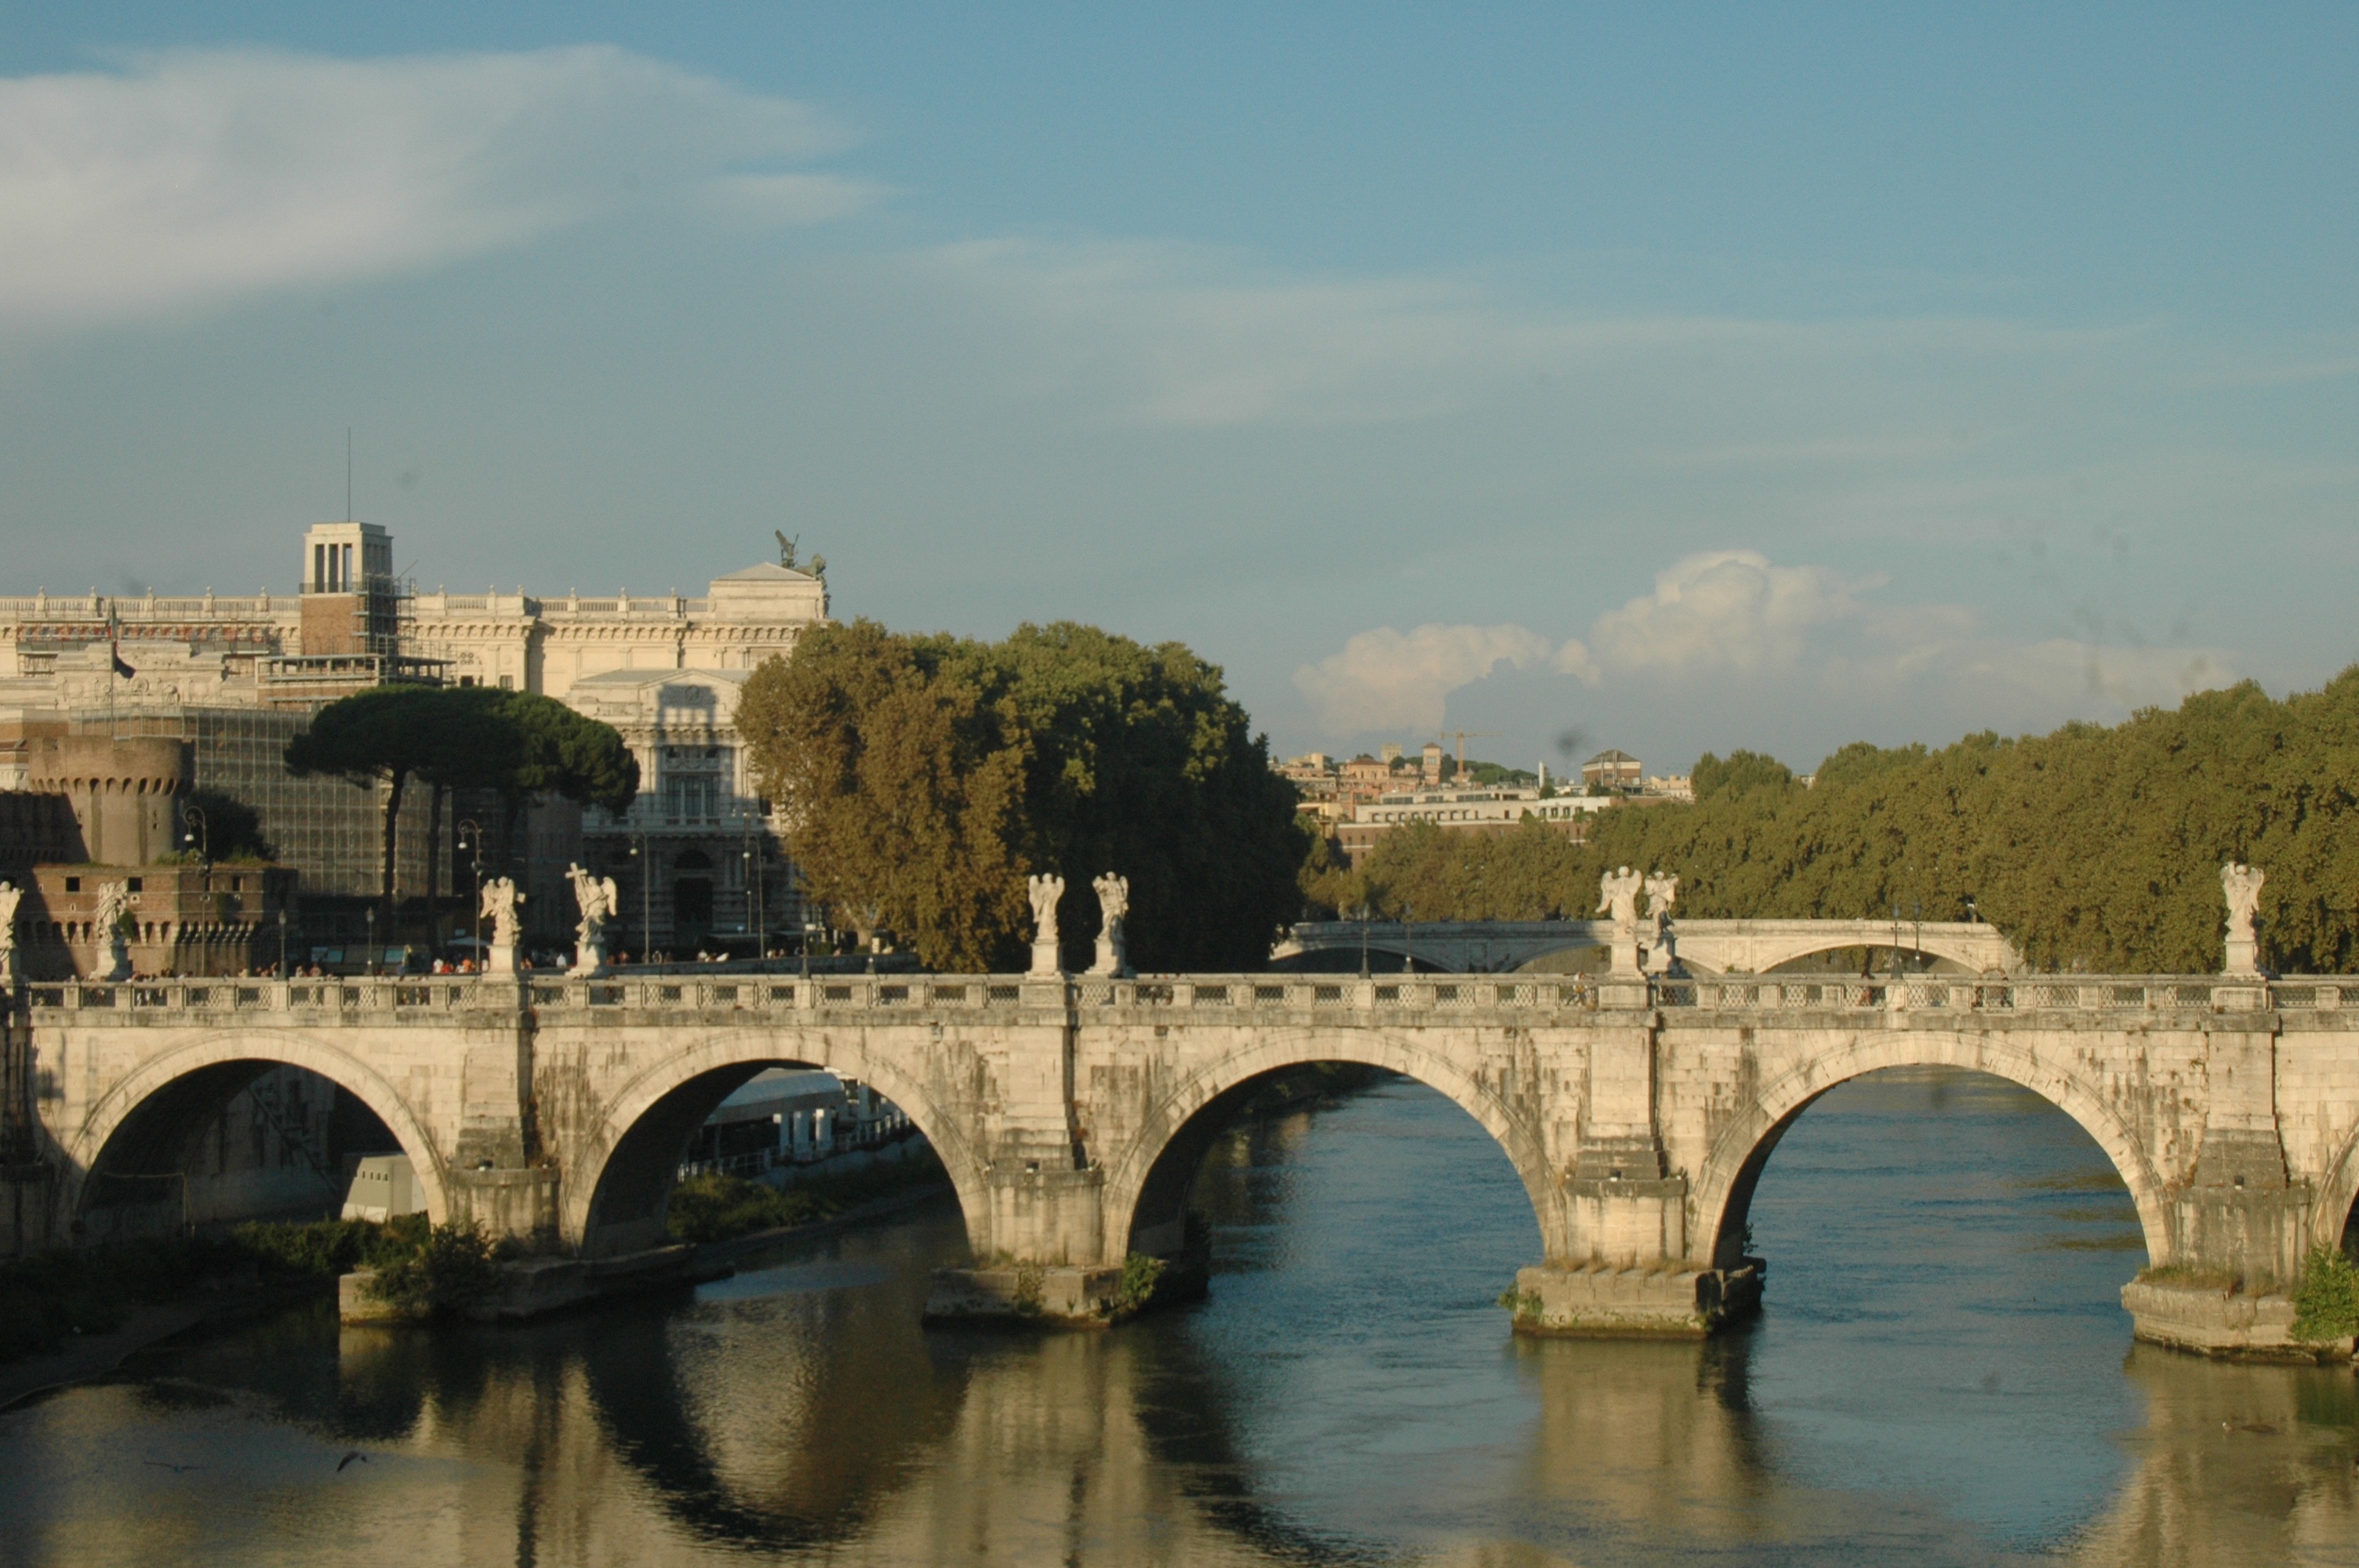
sea, water, bridge, morning, old, city, river, canal, cityscape, reflection, landmark, italy, tourism, waterway, old town, rome, historical, arch bridge, nonbuilding structure